Cryovolcano

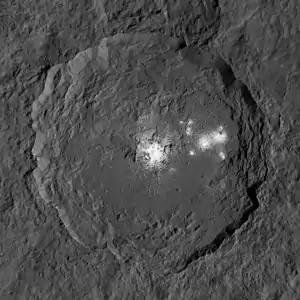
Bright faculae on the floor of the Occator impact basin on Ceres, with Cerealia Facula at center

Ceres is the innermost object in the Solar System known to be cryovolcanically active. Upon the arrival of the "Dawn" orbiter in March 2015, the dwarf planet was discovered to have numerous bright spots (designated as "faculae") located within several major impact basins, most prominently in the center of Occator Crater. These bright spots are composed primarily of various salts, and are hypothesized to have formed from impact-induced upwelling of subsurface material that erupt brine to Ceres's surface. The distribution of hydrated sodium chloride on one particular bright spot, Cerealia Facula, indicates that the upwelling occurred recently or is currently ongoing. That brine exists in Ceres's interior implies that salts played a role in keeping Ceres's subsurface ocean liquid, potentially even to the present day. "Dawn" also discovered Ahuna Mons and Yamor Mons (formerly Ysolo Mons), two prominent isolated mountains which are likely young cryovolcanic domes. It is expected that cryovolcanic domes eventually subside after becoming extinct due to viscous relaxation, flattening them. This would explain why Ahuna Mons appears to be the most prominent construct on Ceres, despite its geologically young age.